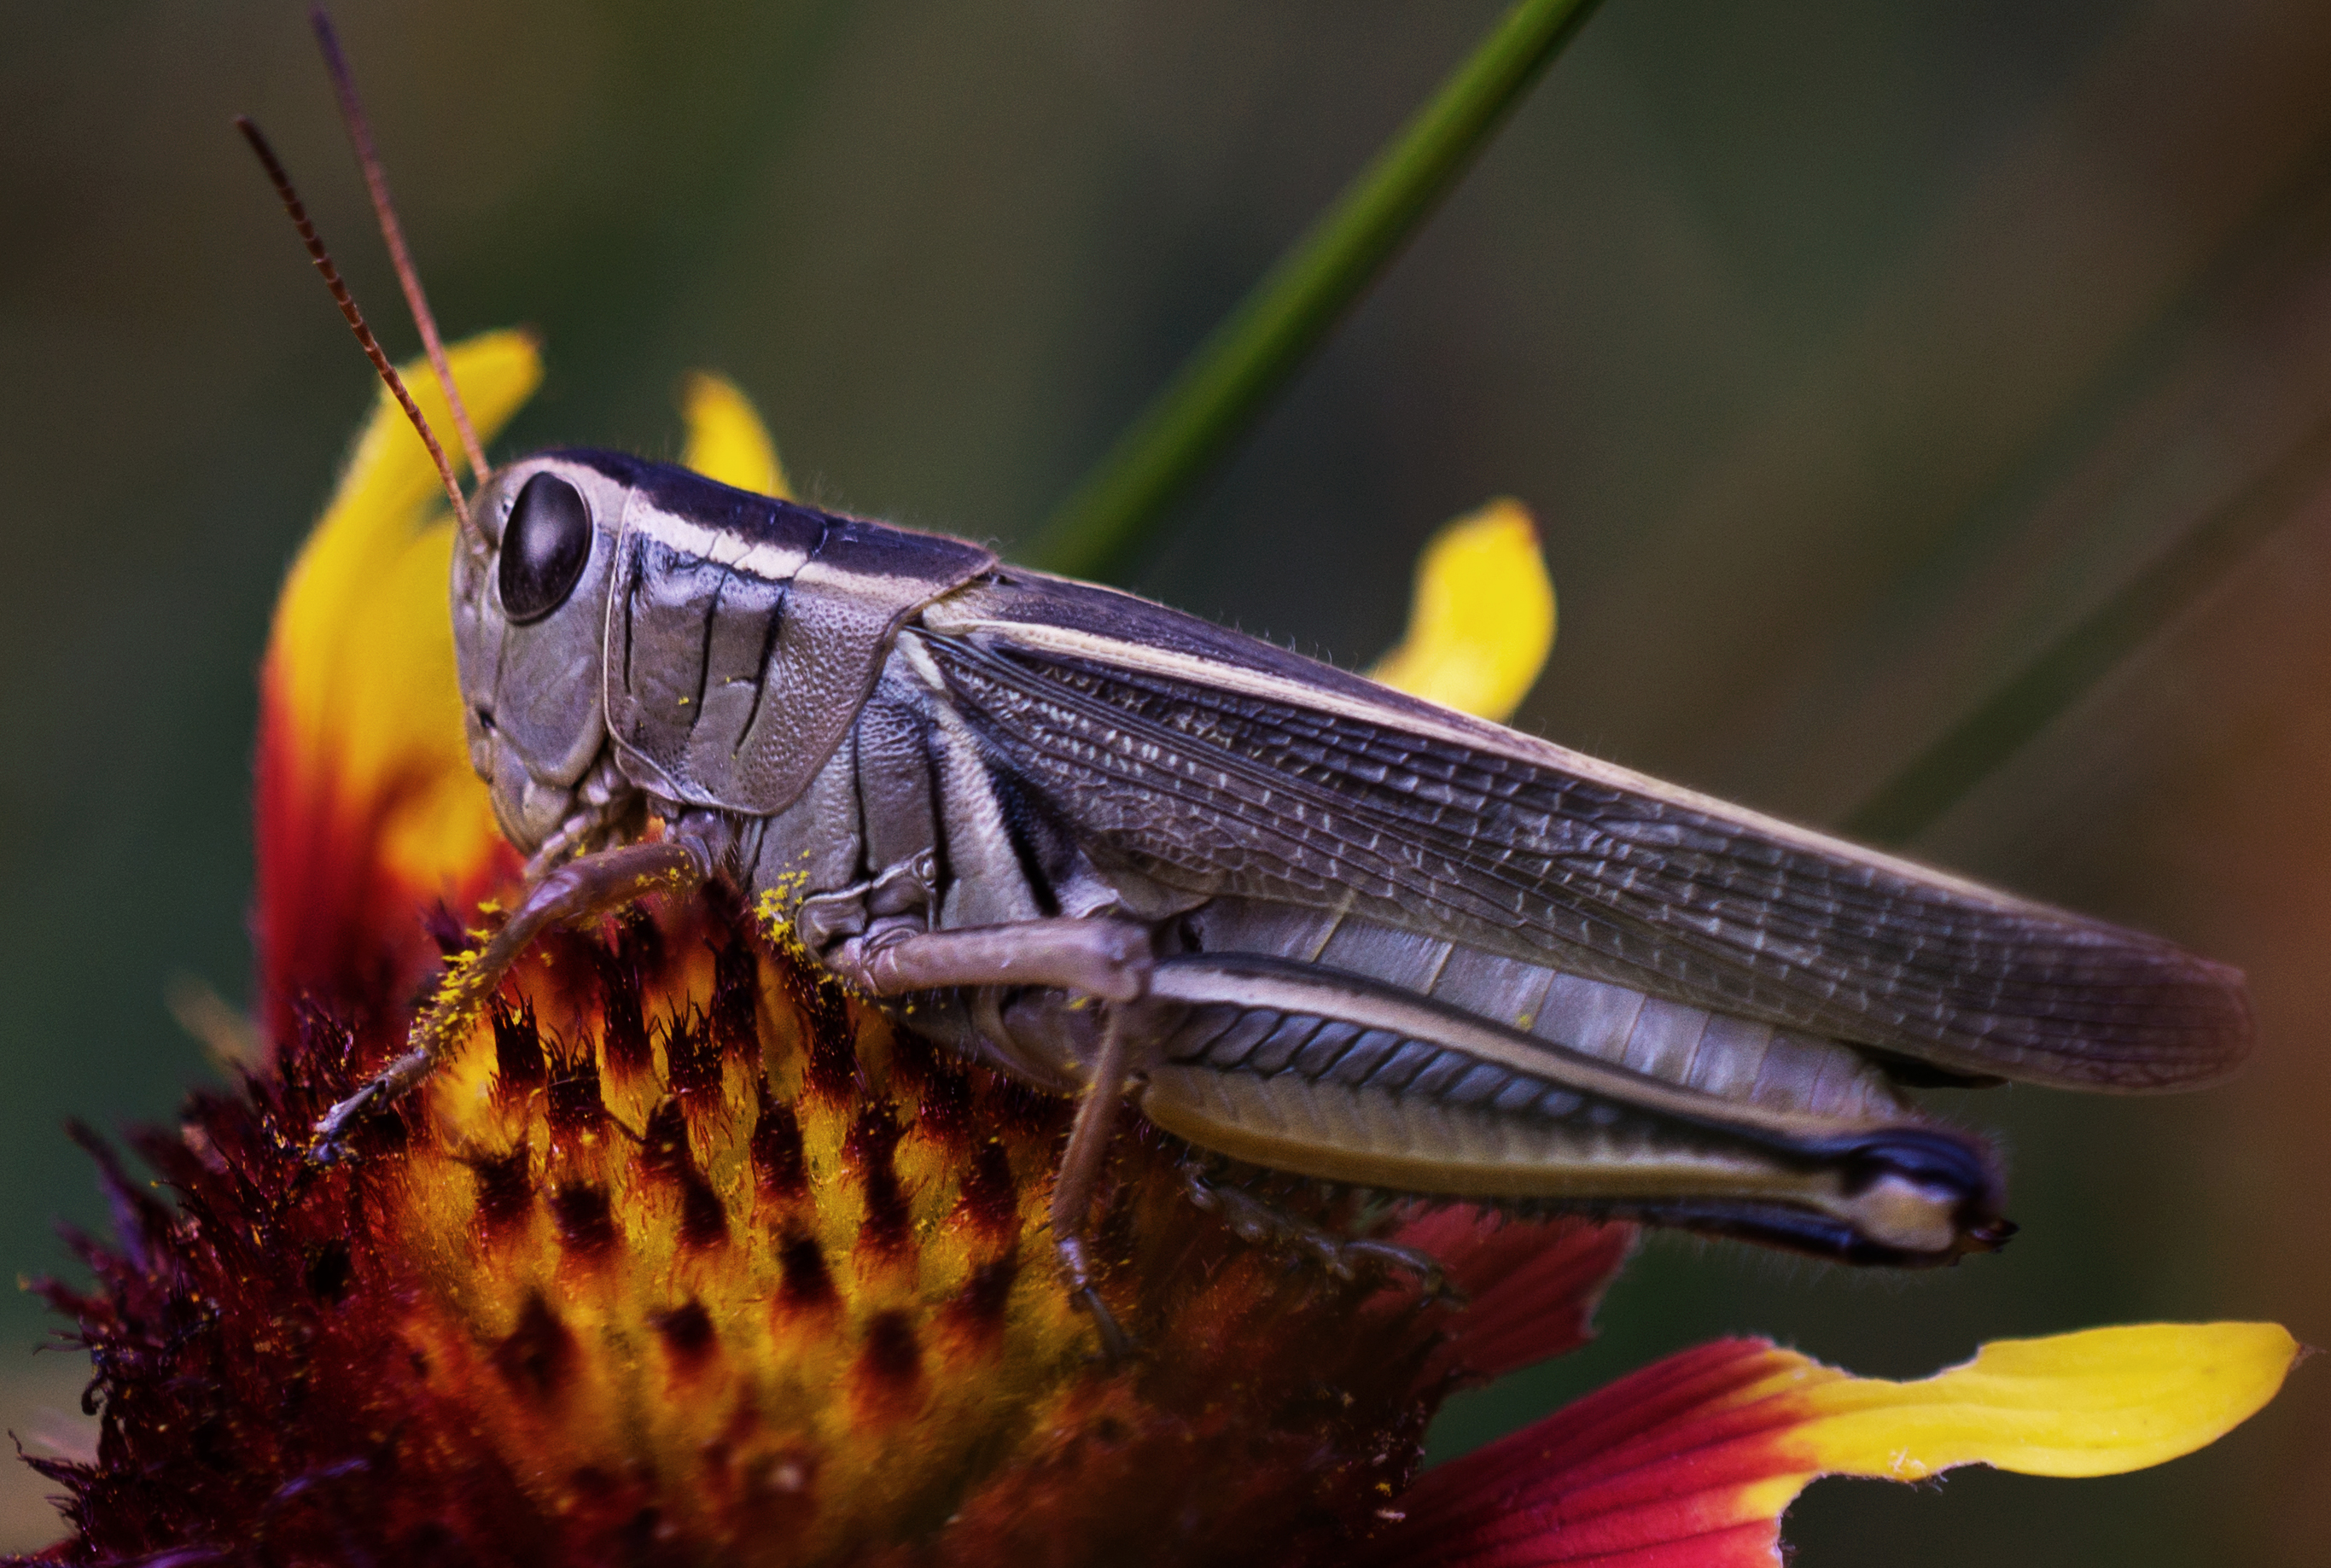
bokeh, white, photography, flower, purple, petal, photo, summer, antenna, orange, green, red, insect, macro, bug, black, yellow, blanket, fauna, sunflower, invertebrate, pedal, close up, grey, 50mm, legs, violet, asteraceae, head, sony, alpha, minolta, grasshopper, nectar, a6000, 35, celtic, 6000, thorax, antennae, macro photography, arthropod, gaillardia, mandible, jointed, abdomen, palps, mandibles, palp, spiracle, exoskeletonspiracles, moths and butterflies